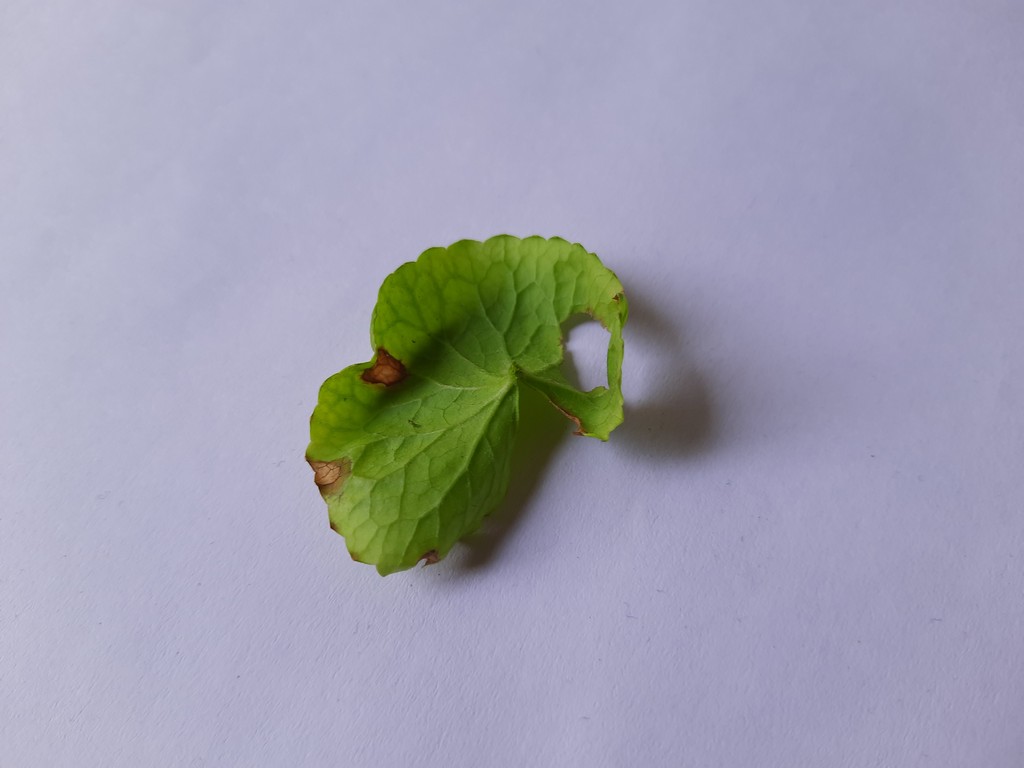
Label: Unhealthy